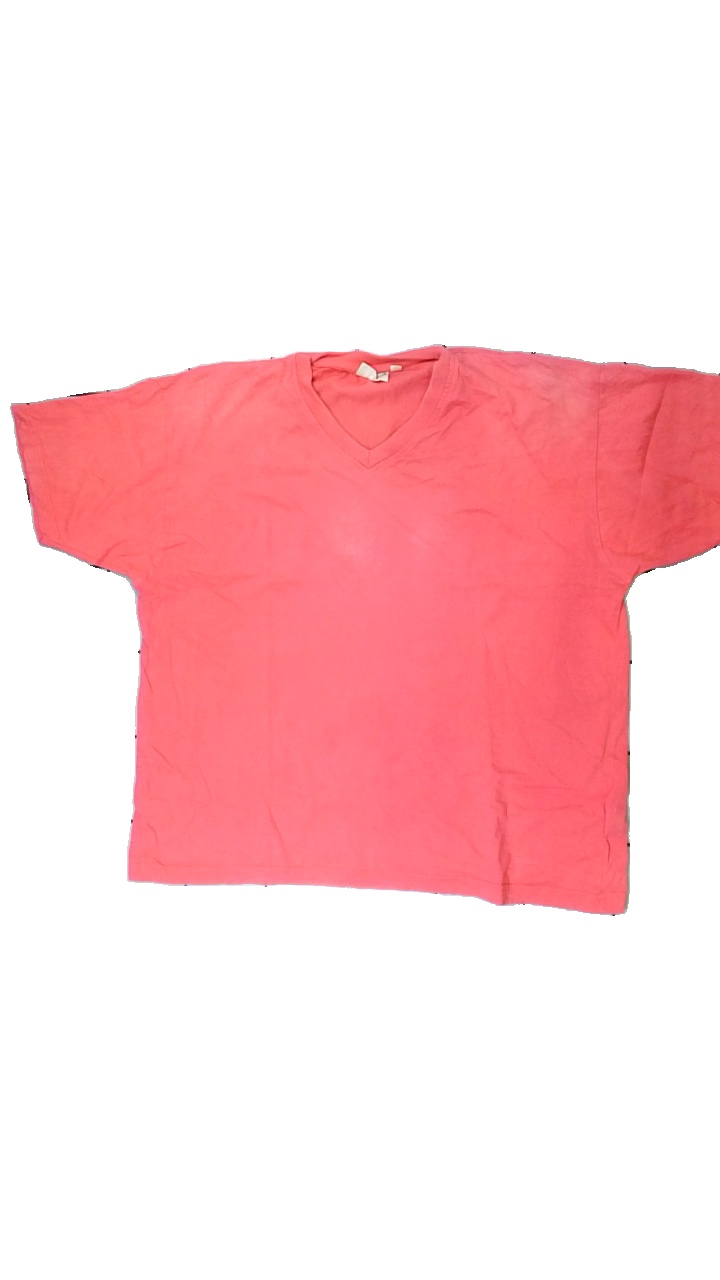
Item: T-shirt (Ladies)
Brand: Cappuchini
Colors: Pink
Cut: Regular
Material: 100% cotton
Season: All
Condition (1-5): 3
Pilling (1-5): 4
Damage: outwashed
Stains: Major
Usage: Recycle
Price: <50